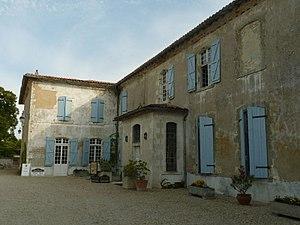
Château de Didonne à Sémussac (17), France
Semussac est une commune du Sud-Ouest de la France, située dans le département de la Charente-Maritime. Ses habitants sont appelés les Semussacais et les Semussacaises.